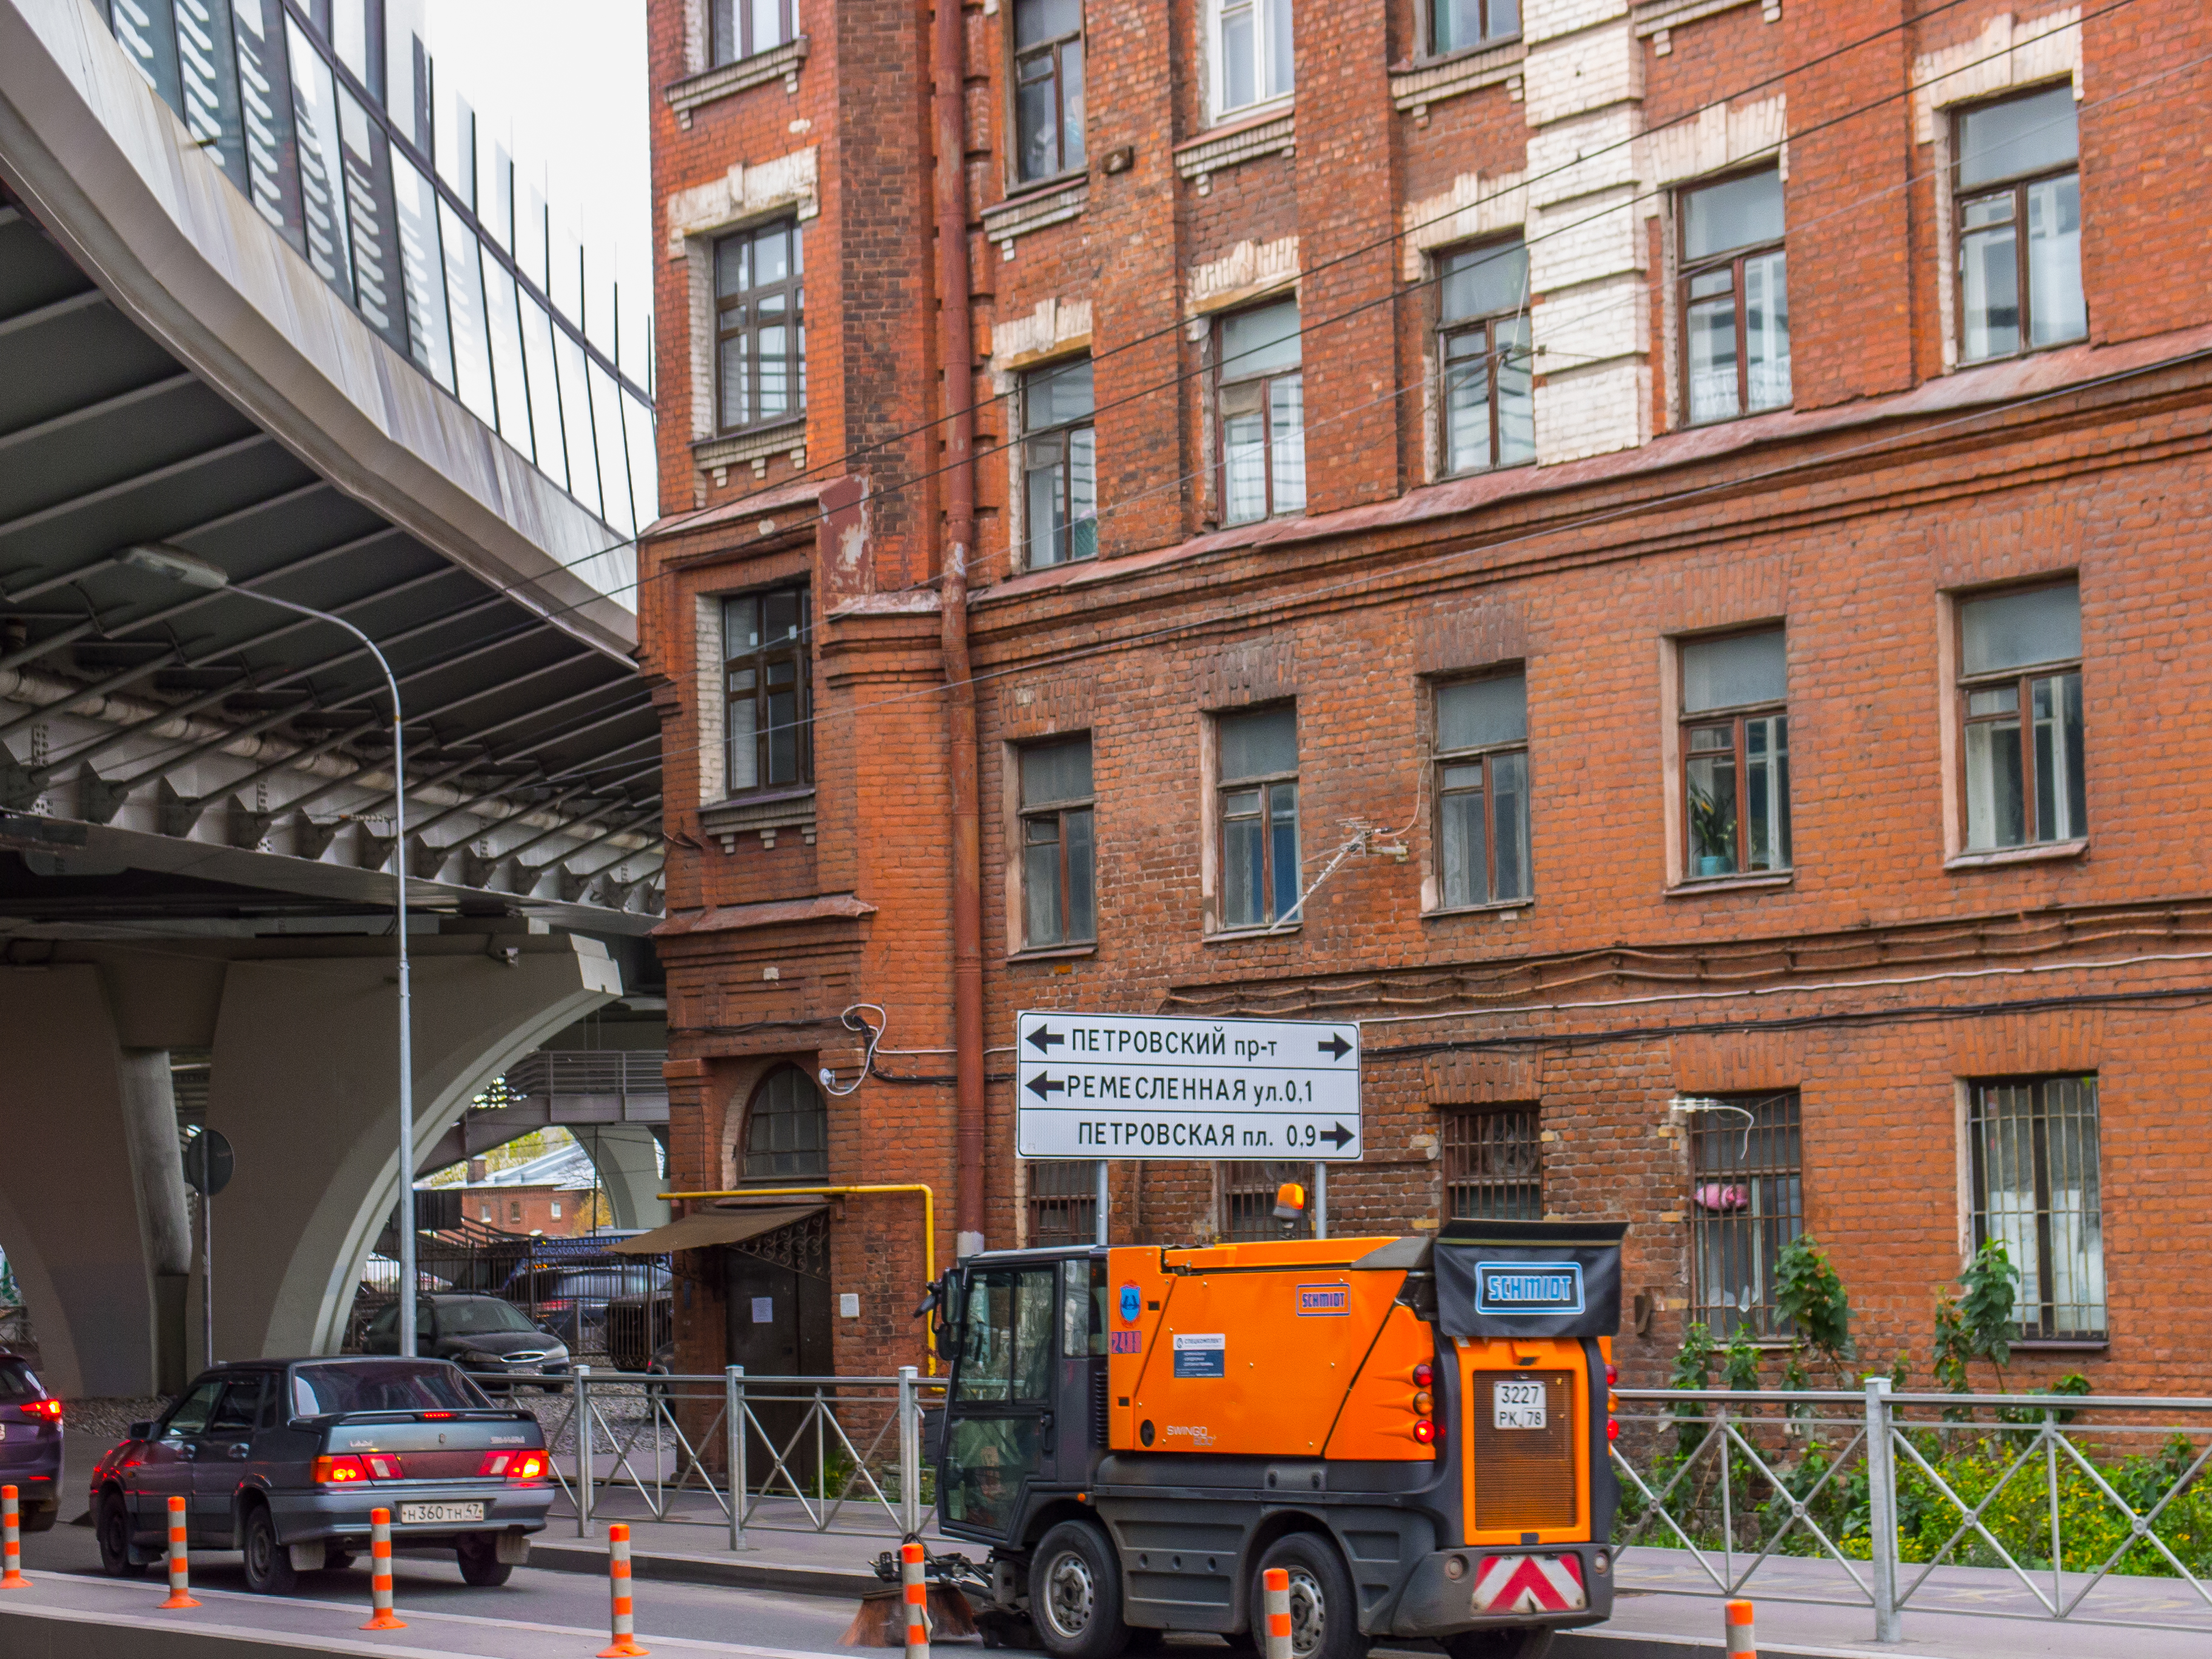
images, wheel, building, tire, vehicle, window, car, infrastructure, motor vehicle, road surface, architecture, asphalt, urban design, truck, condominium, neighbourhood, residential area, city, plant, gas, metropolitan area, facade, parking, brickwork, urban area, road, brick, commercial building, tower block, house, tree, sidewalk, mixed use, public utility, street, apartment, automotive exterior, lane, concrete, crane, light commercial vehicle, downtown, commercial vehicle, traffic, pedestrian, construction equipment, construction, transport, signaling device, sign, intersection, public transport